Roman invasion of Africa (204–201 BC)

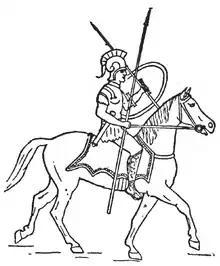

Carthaginian citizens only served in their army if there was a direct threat to the city of Carthage. When they did they fought as well-armoured heavy infantry armed with long thrusting spears, although they were notoriously ill-trained and ill-disciplined. In most circumstances Carthage recruited non-citizens to make up its army. Many were from North Africa and these were frequently referred to as "Libyans". The region provided several types of fighters, including: close order infantry equipped with large shields, helmets, short swords and long thrusting spears; javelin-armed light infantry skirmishers; close order shock cavalry (also known as "heavy cavalry") carrying spears; and light cavalry skirmishers who threw javelins from a distance and avoided close combat. The latter were usually Numidians, as were many of the African light infantry. The close order African infantry and the citizen-militia both fought in a tightly-packed formation known as a phalanx. The Carthaginians also employed war elephants; North Africa had indigenous African forest elephants at the time.